Kill As Directed

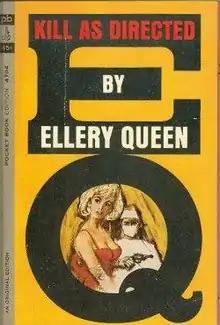
First edition (publ. Pocket Books)

Kill As Directed is a 1963 thriller novel ghostwritten by the writer Henry Kane under the pseudonym Ellery Queen.